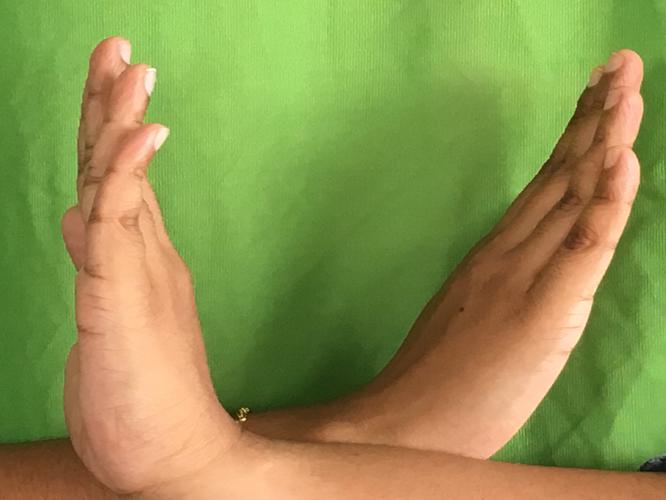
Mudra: Swastikam
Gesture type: double_hand